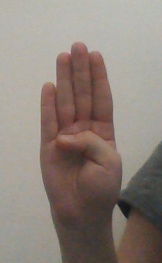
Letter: kaaf